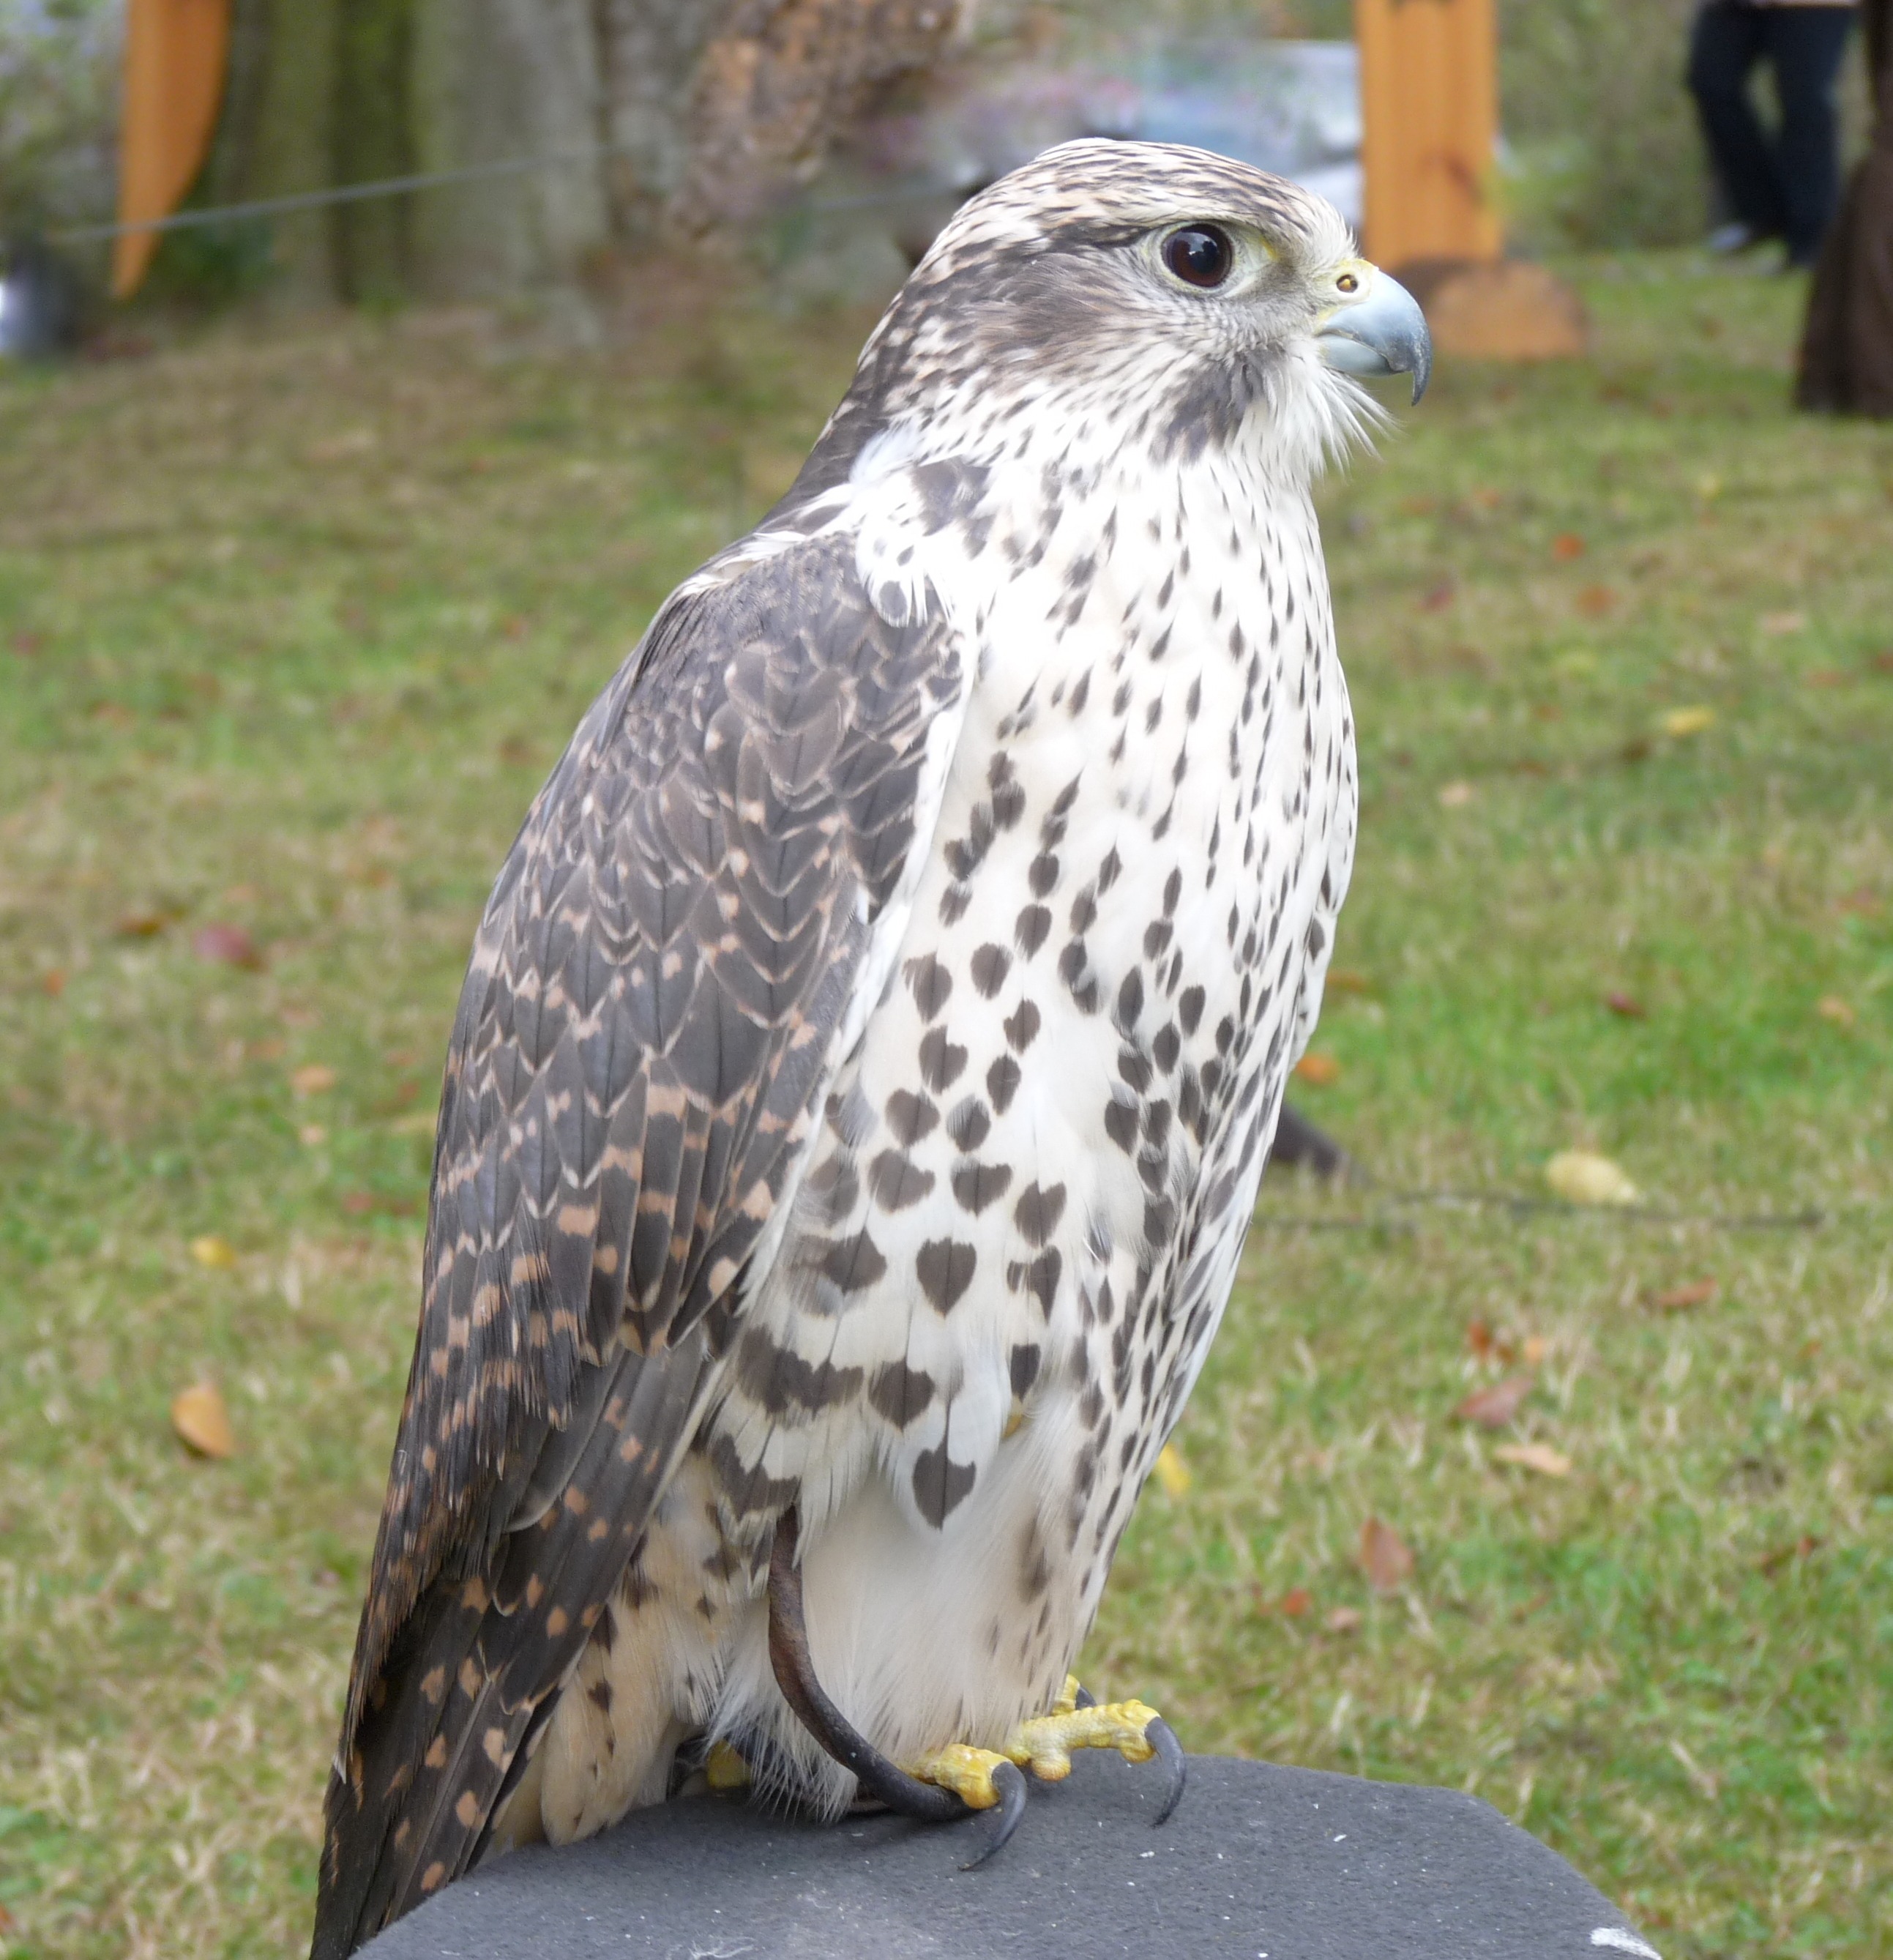
bird, wing, animal, wildlife, beak, hawk, fauna, raptor, plumage, bird of prey, vertebrate, falcon, accipitriformes, saker or w rgefalke